Sugarloaf Mountain (New Brunswick)

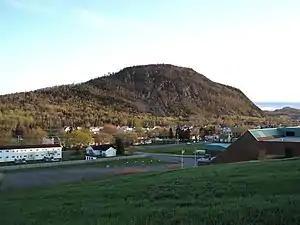
Sugarloaf Mountain, as seen from Campbellton

Sugarloaf Mountain is a mountain in the northern Appalachian Mountains in Campbellton, New Brunswick, Canada. The mountain is protected by Sugarloaf Provincial Park and lies within city limits, just south of the urban area.